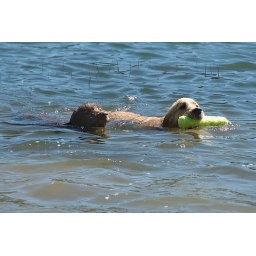
calla & miles swimming in lake serena-11 7-28-07